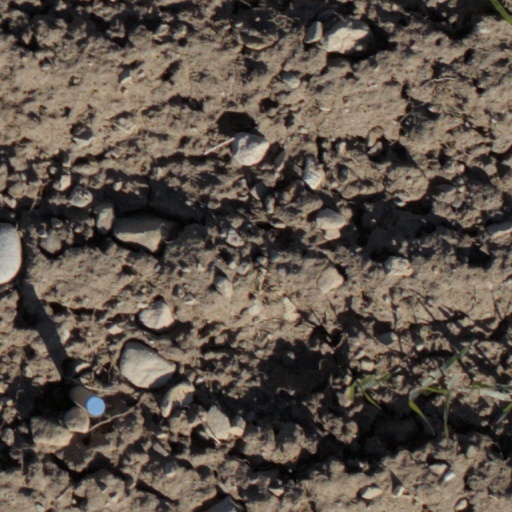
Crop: wheat